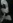
Number: 2